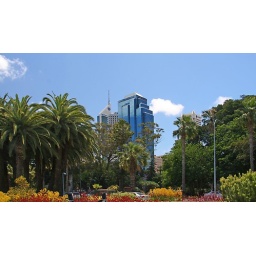
Spring flowers in Perth, Australia with palm trees and the city skyline as a backdrop.